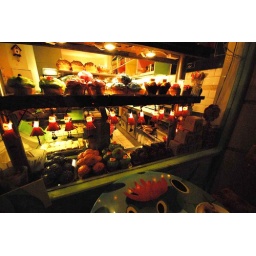
red, white and blue gaze in your looking glass you're not a child anymore